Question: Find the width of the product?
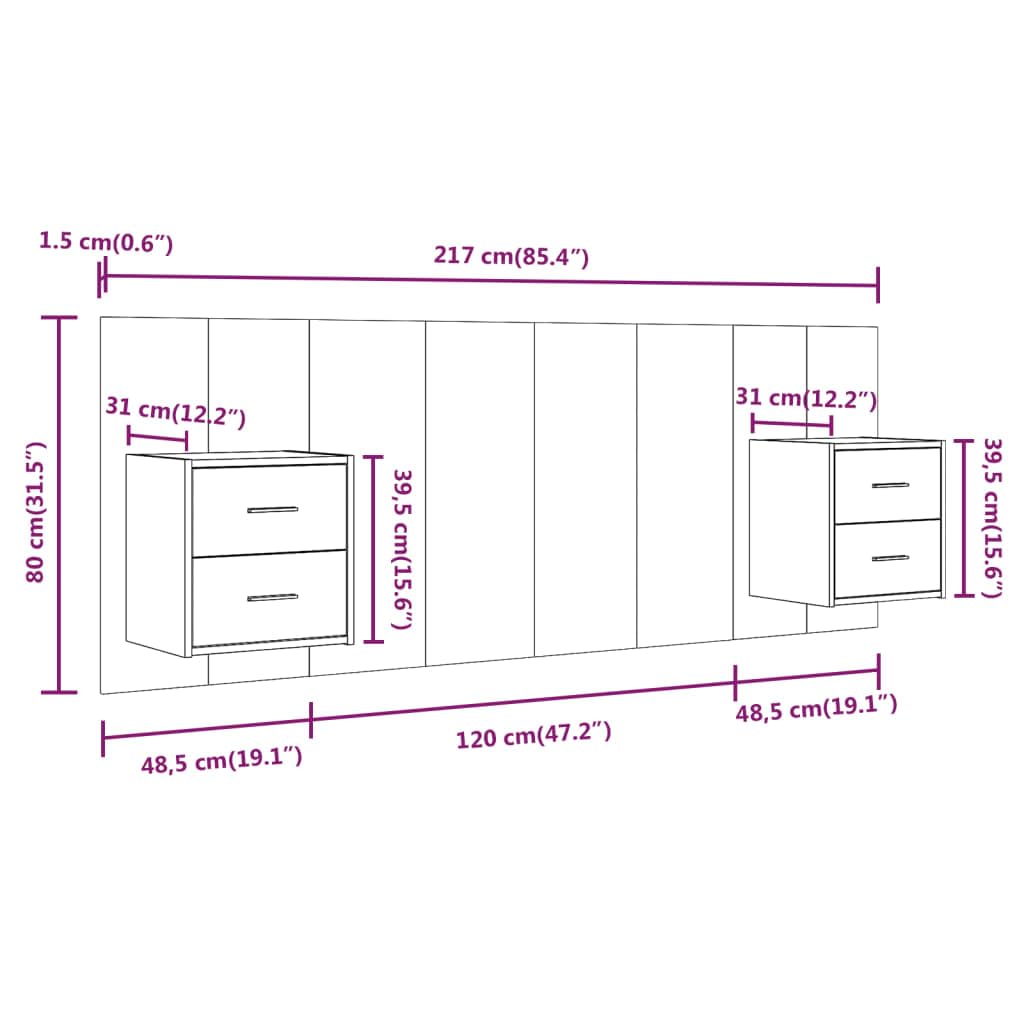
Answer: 217.0 centimetre